Giuseppina Ronzi de Begnis

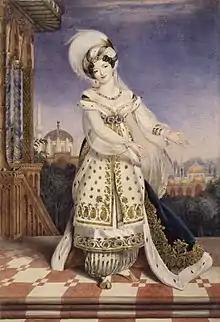
Portrait of Giuseppina de Begnis as Fatima in Rossini's oratorio "Pietro L' Eremita" (1828). The oratorio was a reworking of "Mosè in Egitto".

Giuseppina Ronzi de Begnis (born Giuseppina Ronzi; Milan 11 January 1800 – died, Florence, 7 June 1853) was an Italian soprano opera singer famous for the roles written for her by the prominent composers of the 1820s and 1830s. Her father, Gaspare, was a prominent ballet dancer and choreographer, and her mother, Antonia, was a ballerina. Her brothers Stanislao and Pollione were opera singers. As a singer, she made her debut in Naples at the Teatro dei Fiorentini in 1814 in Giovanni Cordella's "L'Avaro", followed by important engagements in Bologna in 1816, also appearing in Genoa, Florence; in 1817 as Giulia "La Vestale", and in Bergamo. She married Italian bass Giuseppe de Begnis (1793–1849) when she was only 16. The marriage lasted only a few years and the two separated in 1825.